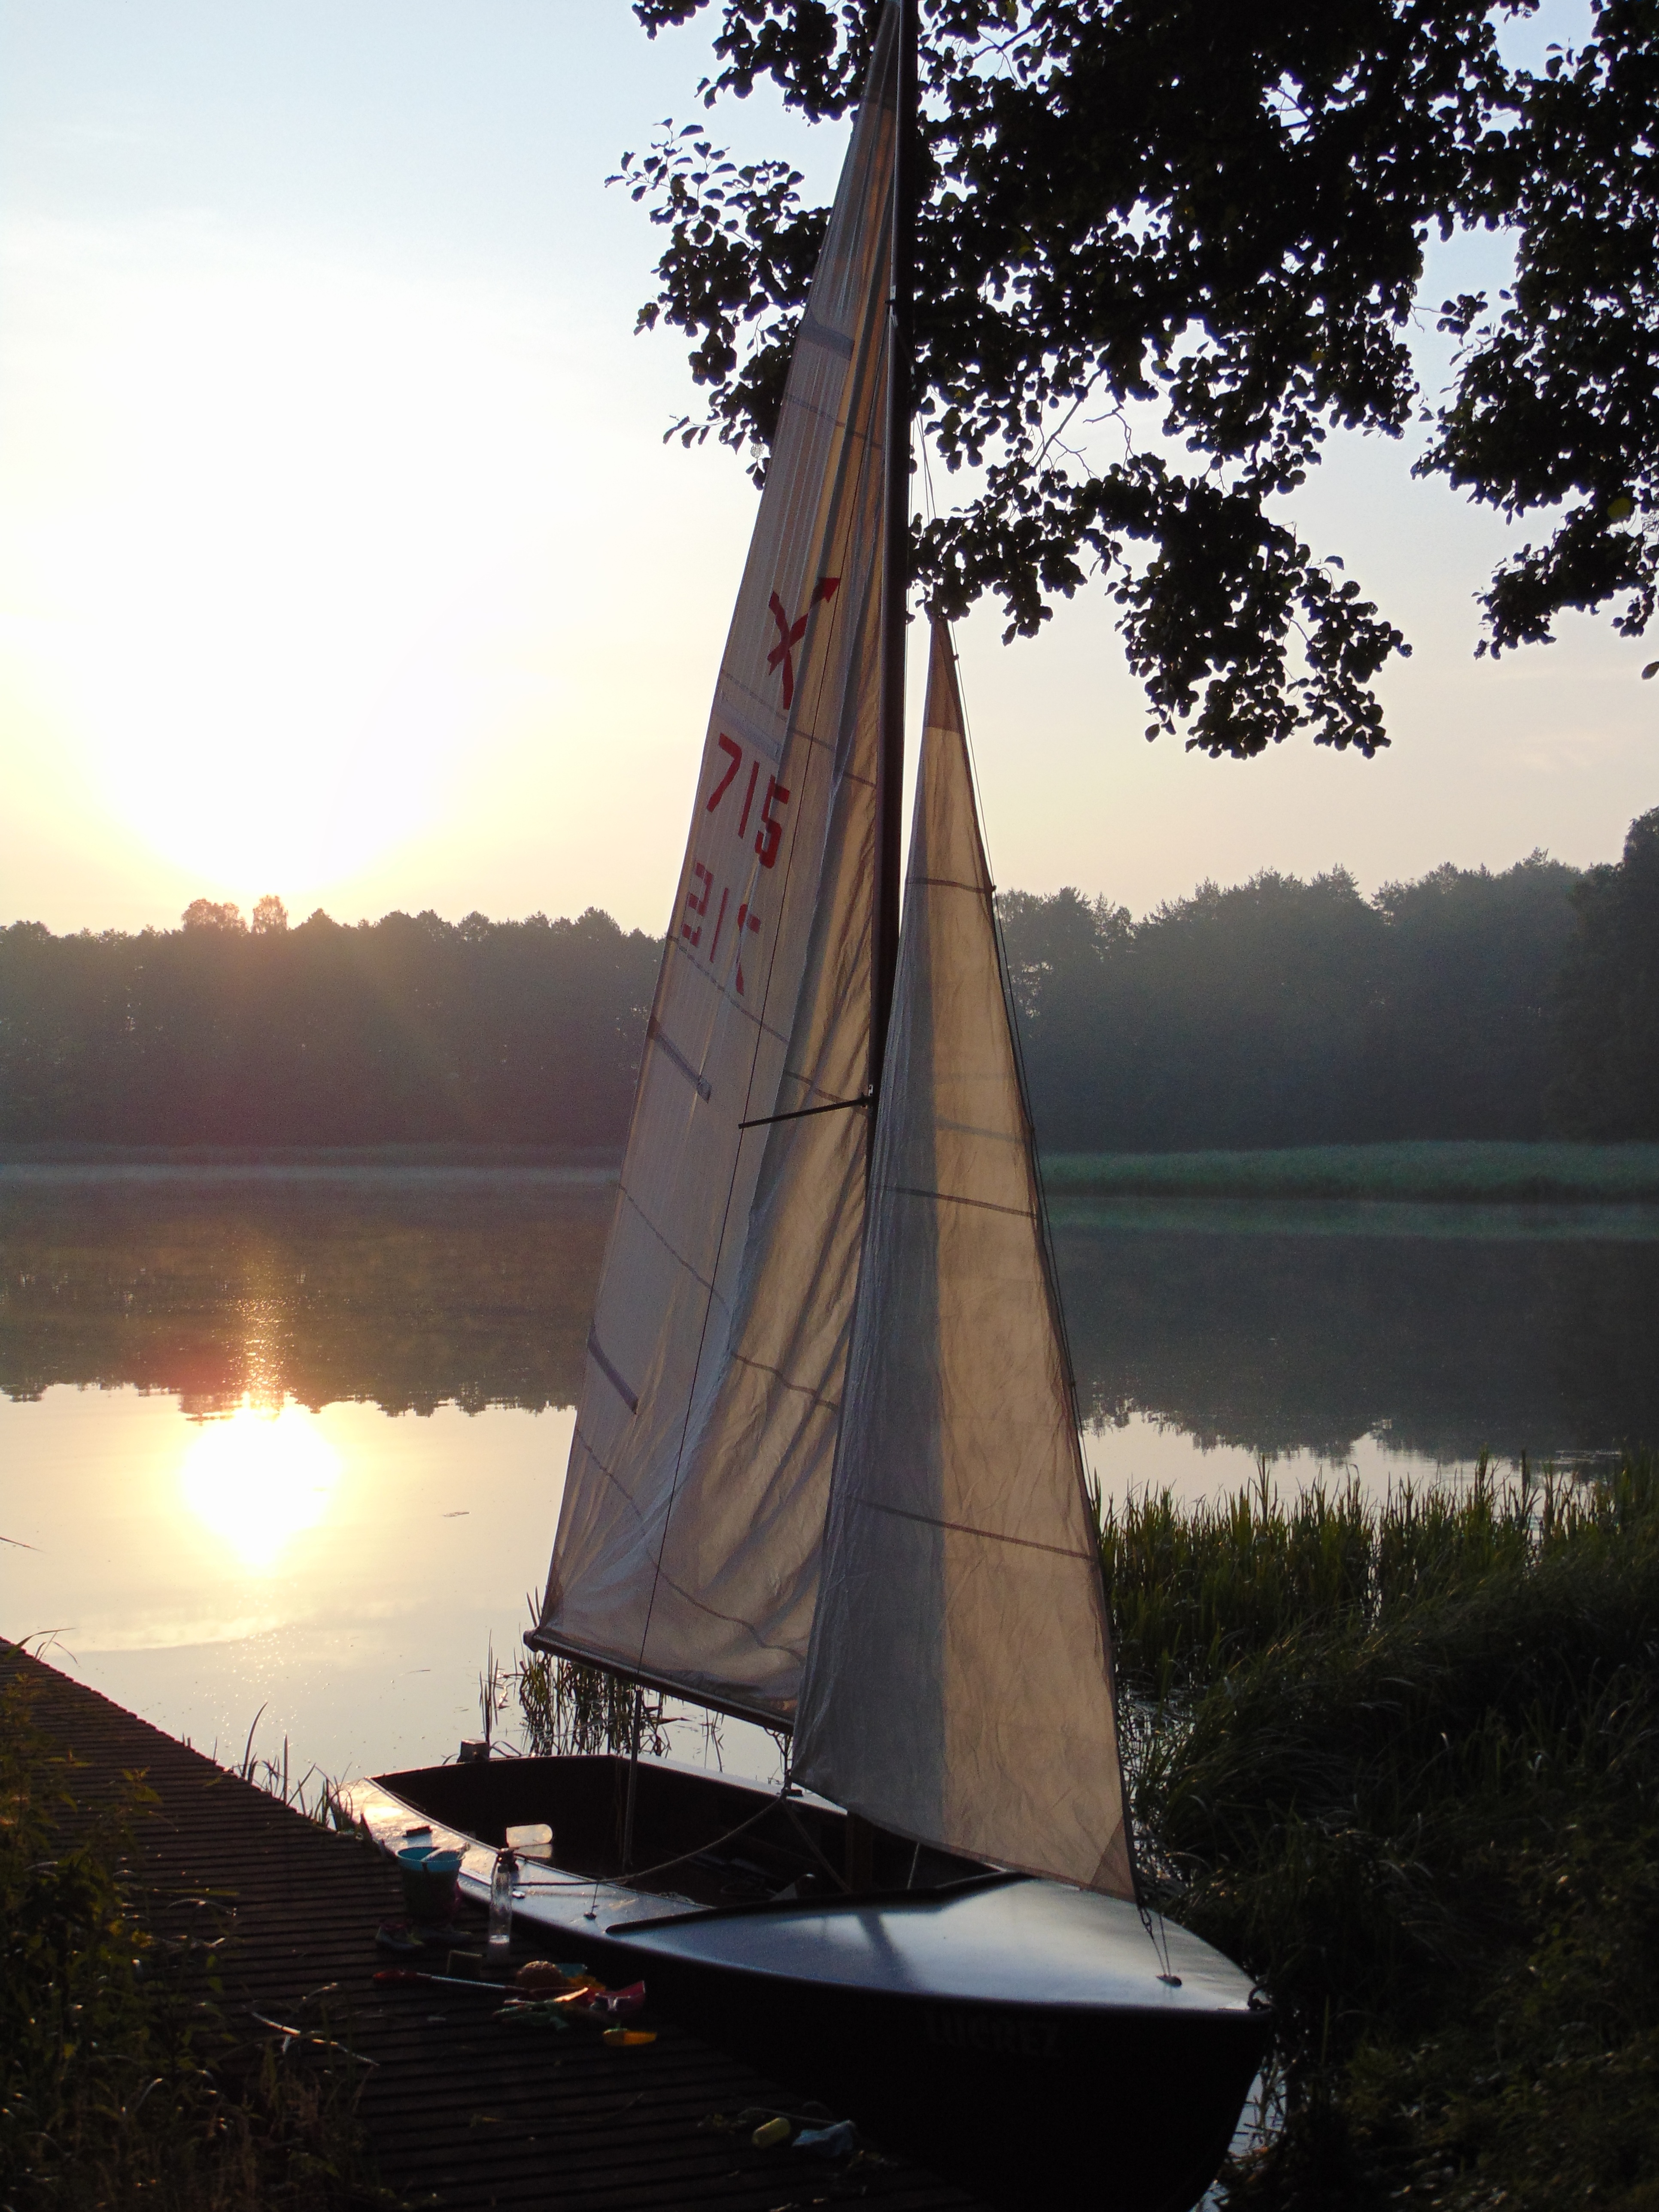
sea, sunrise, boat, lake, dawn, summer, vehicle, mast, sailing, sailboat, sail, poland, watercraft, schooner, sailing ship, tall ship